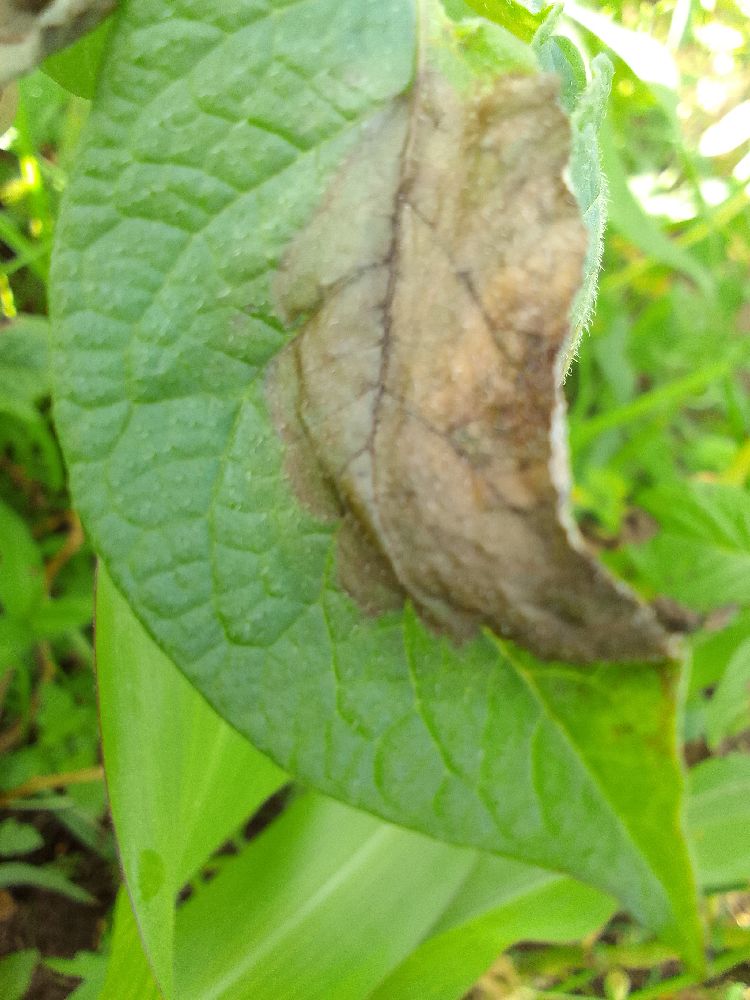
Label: Late blight